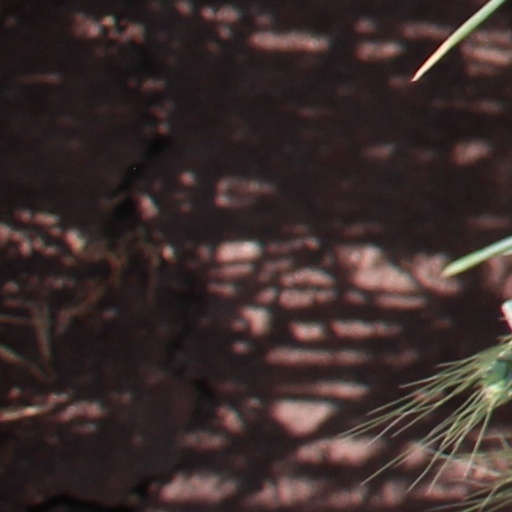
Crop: wheat